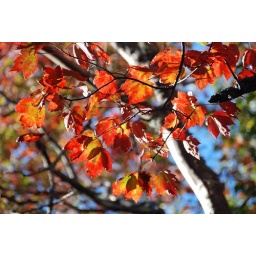
A beautiful burst of red and orange against a bright blue sky.